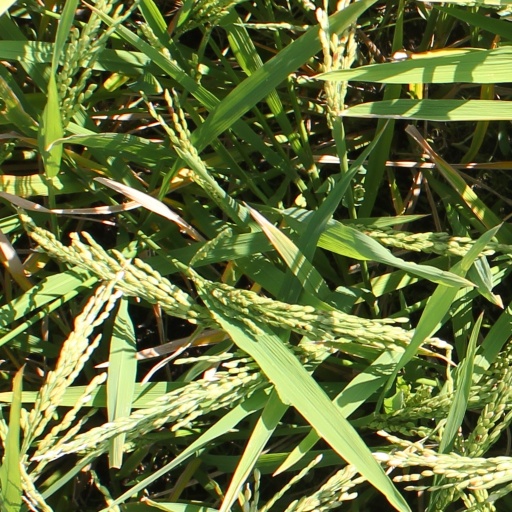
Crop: rice